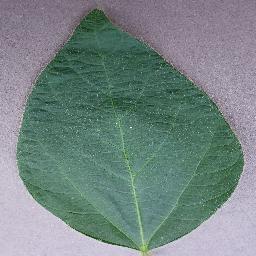
Label: Soybean___healthy